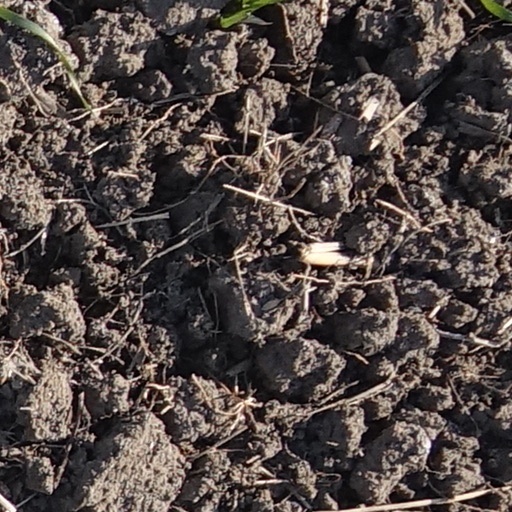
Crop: wheat